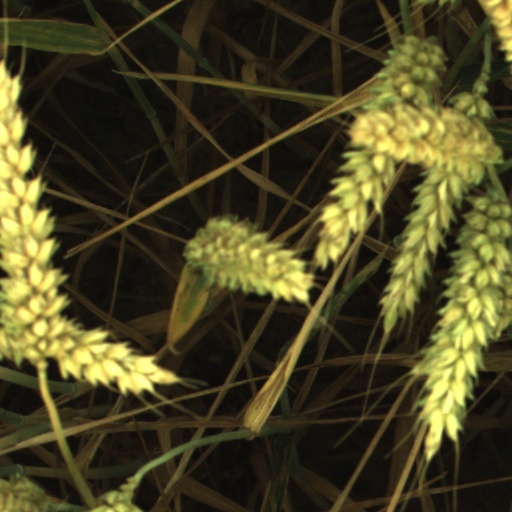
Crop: wheat